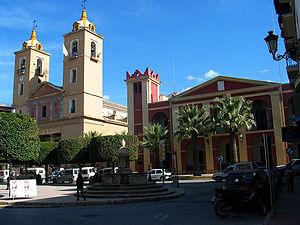
Berja est une commune d’Espagne, dans la province d'Almería.
La comarque du Poniente almeriense de la province d'Almería est aussi surnommée « Mer de plastique », car la région essentiellement agricole est pratiquement recouverte de serres plastifiées.